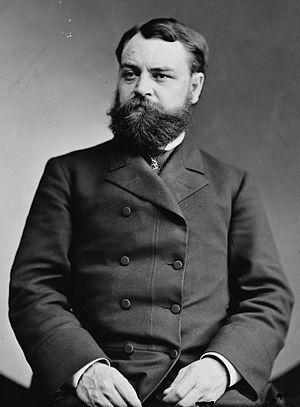
Le secrétaire à la Guerre des États-Unis est un ancien membre du cabinet des États-Unis en sa qualité de dirigeant du département de la Guerre.
Robert Todd Lincoln, né le 1ᵉʳ août 1843 à Springfield et mort le 26 juillet 1926 à Manchester, est un homme politique américain, fils aîné d'Abraham Lincoln, président des États-Unis et de Mary Todd Lincoln. Il est seul de ses quatre fils à atteindre l'âge adulte. Membre du Parti républicain, il est secrétaire à la Guerre entre 1881 et 1885 dans l'administration du président James A. Garfield puis dans celle de son successeur Chester A. Arthur et ambassadeur des États-Unis au Royaume-Uni entre 1889 et 1893.